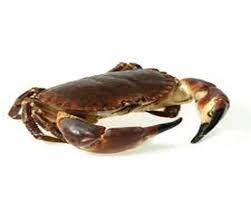
Nataal bii nag gunóor moo ci nekk. Gunóor goo xamente ni ni, euh! gunóor gi mu ngi ame ñenti tànk. Benn bi ci kanam dafa lemu. Gunóor gi nag moom rafetul, ñaaw na lool nag moom. Neexut a ñeme. Gunóor gu mel nii fi muy feeñe mooy ci àll bi ak nawet .